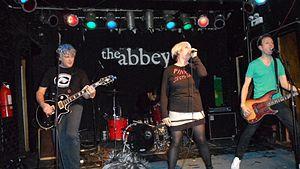
The Avengers, ou seulement Avengers, est un groupe de punk rock américain, originaire de San Francisco, en Californie. Leur chanteuse, Penelope Houston, se lancera ensuite dans la musique folk.